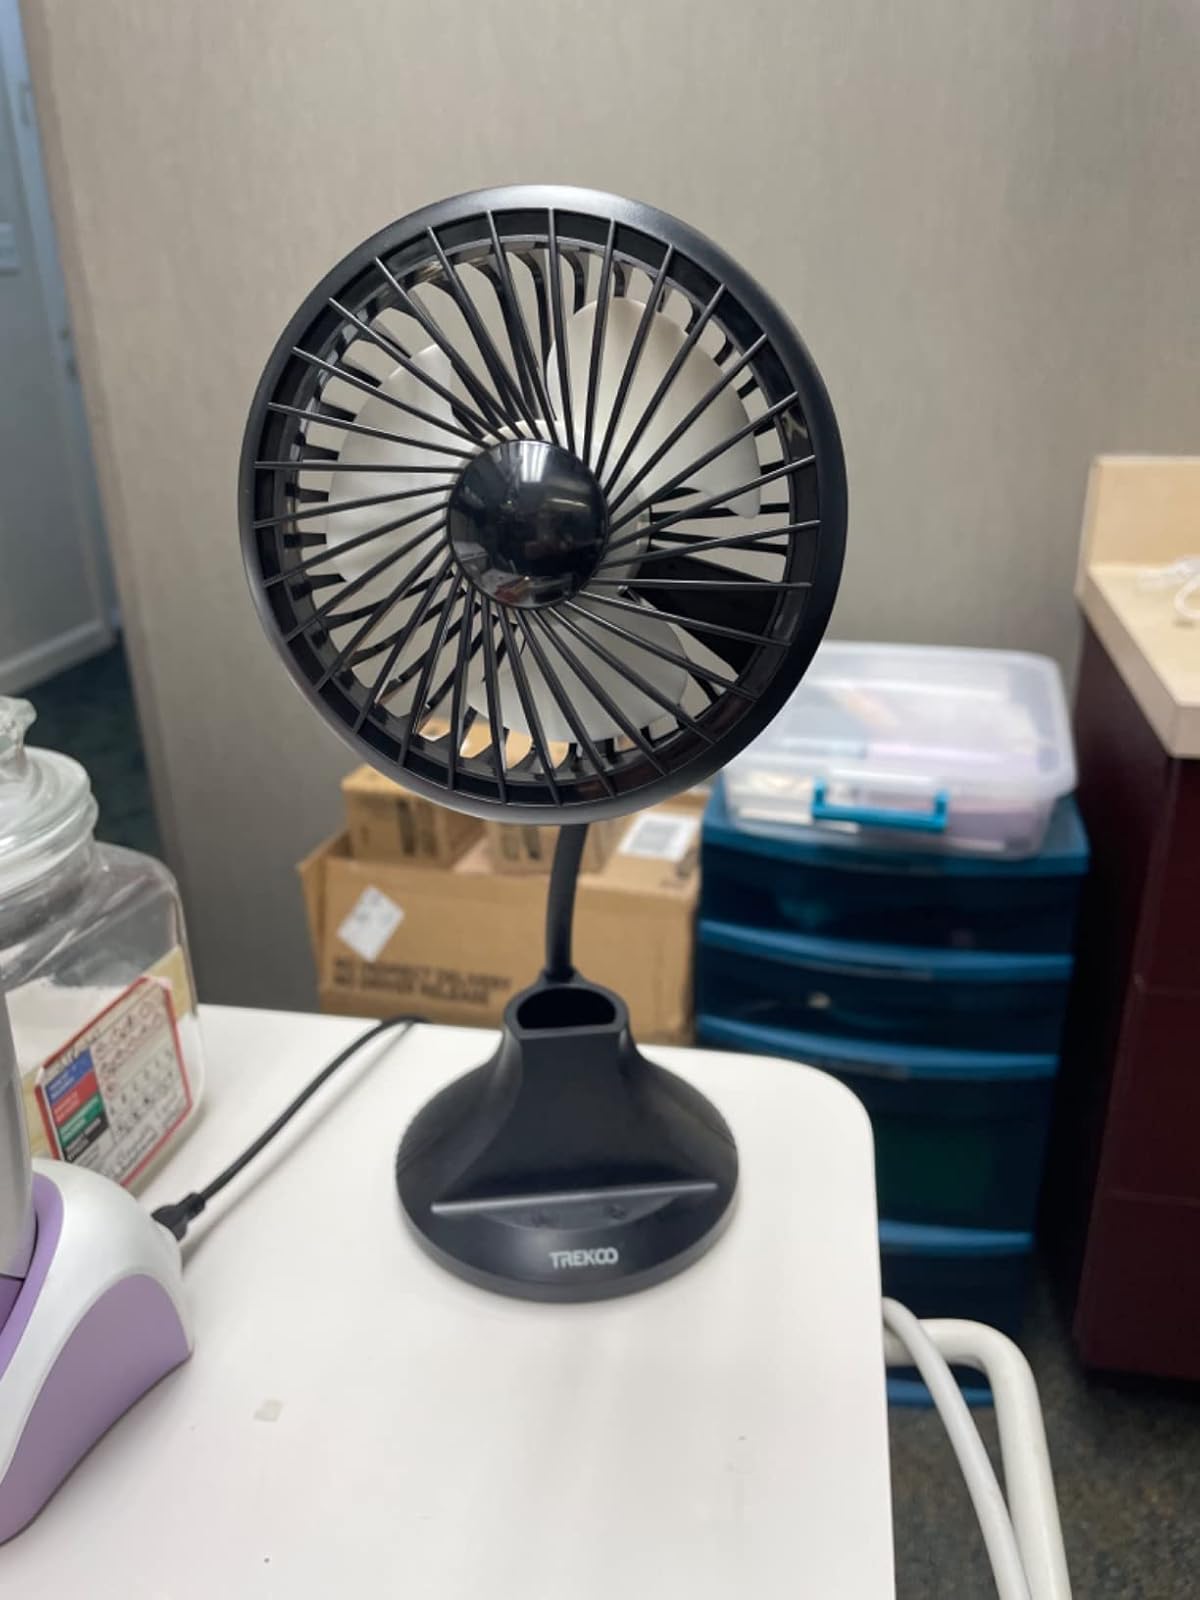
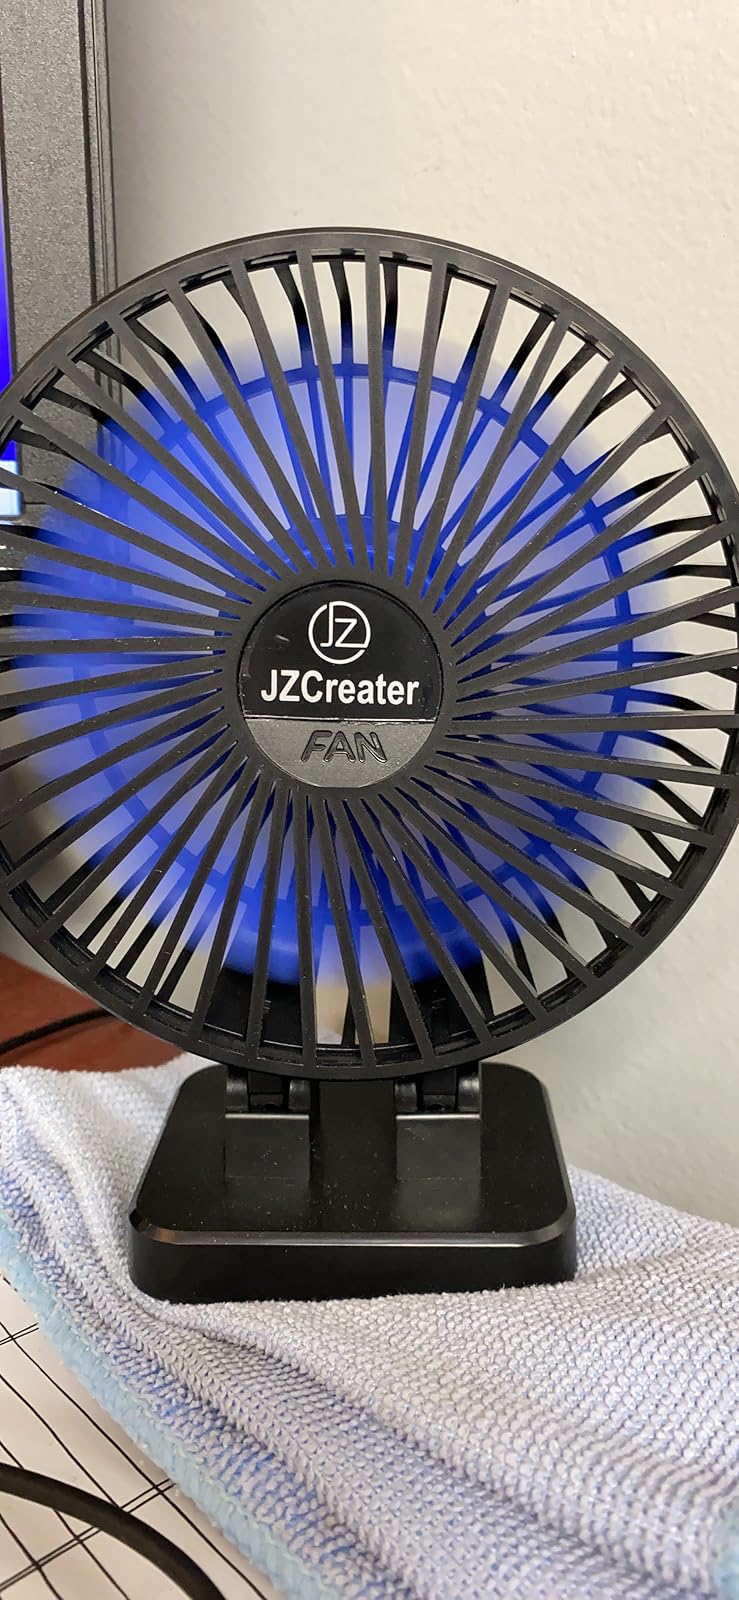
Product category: fan
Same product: no